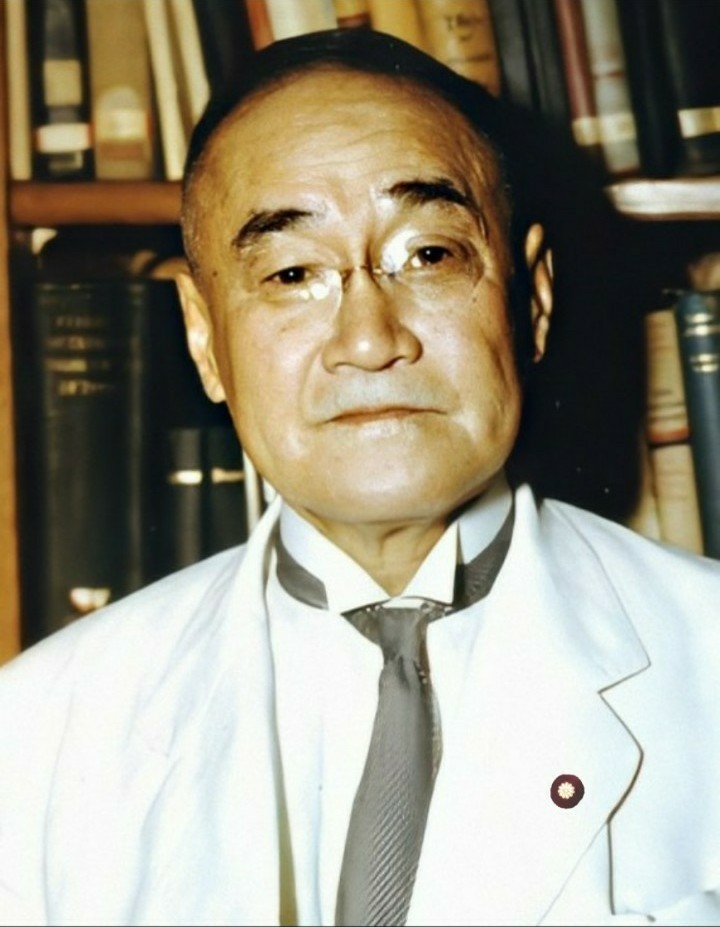
ชิเงรุ โยชิดะ

|name = ชิเงรุ โยชิดะ
|image = Yoshida Shigeru ca. 1950.jpg
|office = นายกรัฐมนตรีญี่ปุ่น
|monarch = จักรพรรดิโชวะ
|governor = ดักลาส แมกอาเธอร์แมตทิว ริดจ์เวย์
|term_start = 15 ตุลาคม 1948
|term_end = 10 ธันวาคม 1954
|predecessor = ฮิโตะชิ อิชิดะ
|successor = อิจิโร ฮาโตยามะ
|monarch1 = จักรพรรดิโชวะ
|governor1 = ดักลาส แมกอาเธอร์
|term_start1 = 22 พฤษภาคม 1946
|term_end1 = 24 พฤษภาคม 1947
|predecessor1 = คิจูโร ชิเดะฮะระ
|successor1 = เทะสึ คะตะยะมะ
|birth_place = โยโกซูกะ, ญี่ปุ่น
|death_place = โตเกียว, ญี่ปุ่น
|spouse = Yukiko Makino (m. 1909; d. 1941)
|children = 4
|party = Liberal Party (Japan, 1945)|Japan Liberal Party Democratic Liberal Party (Japan)|Democratic Liberal Party Liberal Party (Japan, 1950)|Liberal Party พรรคเสรีประชาธิปไตย (ญี่ปุ่น)|พรรคเสรีประชาธิปไตย
|alma_mater = มหาวิทยาลัยโตเกียว
|signature = YoshidaS kao.svg
ชิเงรุ โยชิดะ () เป็นนักการทูตและนักการเมืองชาวญี่ปุ่นผู้ทำหน้าที่เป็นนายกรัฐมนตรีญี่ปุ่นตั้งแต่ปี ค.ศ. 1946 ถึง ค.ศ. 1947 และ ค.ศ. 1948 ถึง ค.ศ. 1954 พระอัยกาฝ่ายพระชนนีใน เจ้าหญิงโนบูโกะ พระชายาในเจ้าชายโทโมฮิโตะ
หมวดหมู่:บุคคลที่เกิดในปี พ.ศ. 2421
หมวดหมู่:บุคคลที่เสียชีวิตในปี พ.ศ. 2510
หมวดหมู่:บุคคลจากจังหวัดโคจิ
หมวดหมู่:นายกรัฐมนตรีญี่ปุ่น
หมวดหมู่:รัฐมนตรีว่าการกระทรวงการต่างประเทศญี่ปุ่น
หมวดหมู่:คริสต์ศาสนิกชนชาวญี่ปุ่น
หมวดหมู่:บุคคลจากโยโกซูกะ
หมวดหมู่:สนธิสัญญาซานฟรานซิสโก